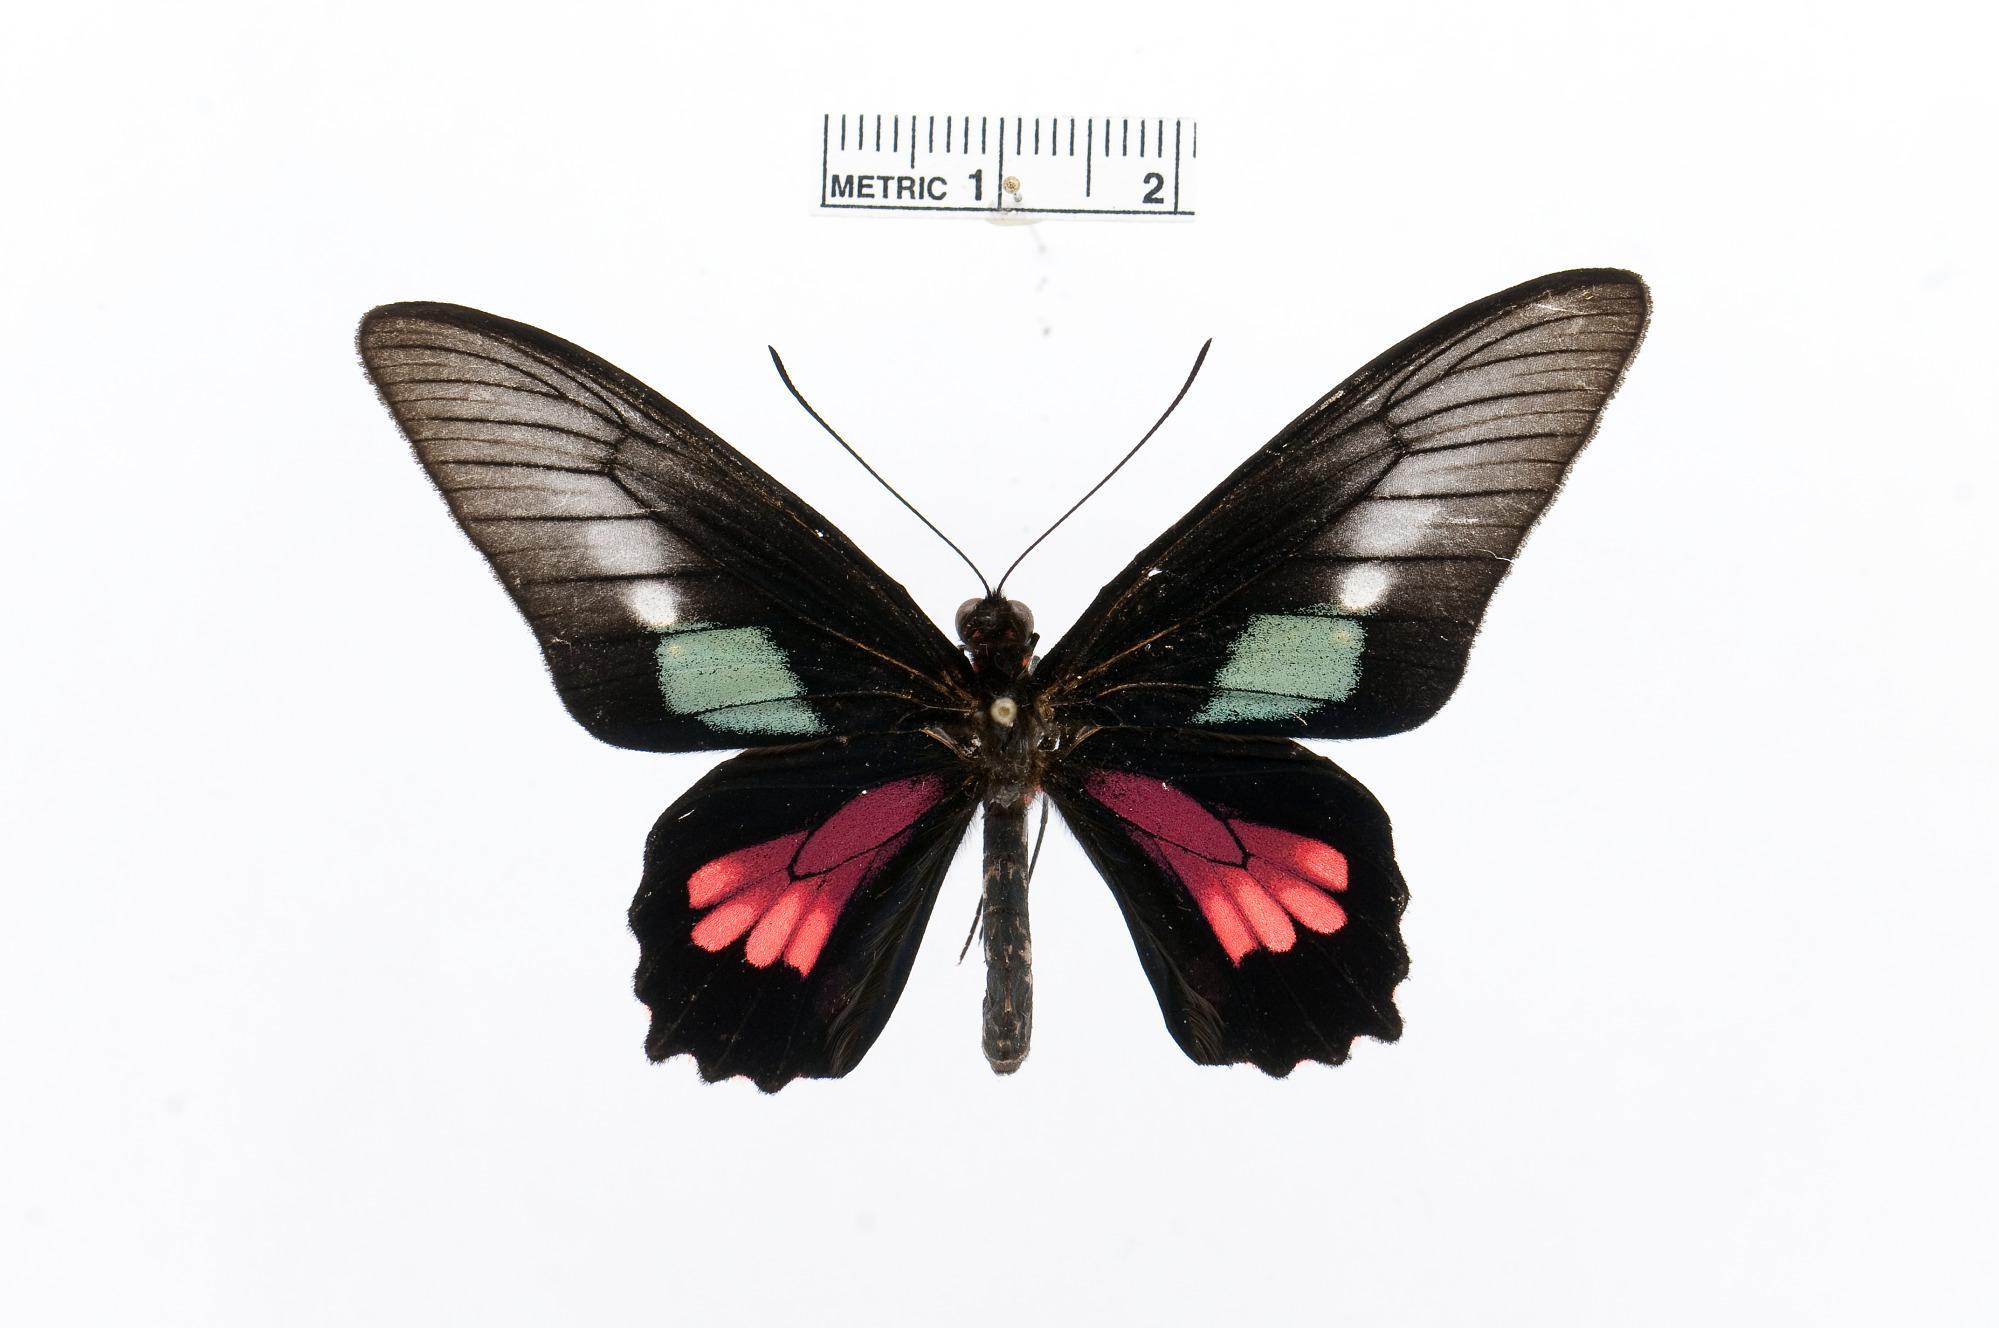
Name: Pachliopta mariae
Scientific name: Pachliopta mariae
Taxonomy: Animalia, Arthropoda, Insecta, Lepidoptera, Papilionidae, Parnassiinae